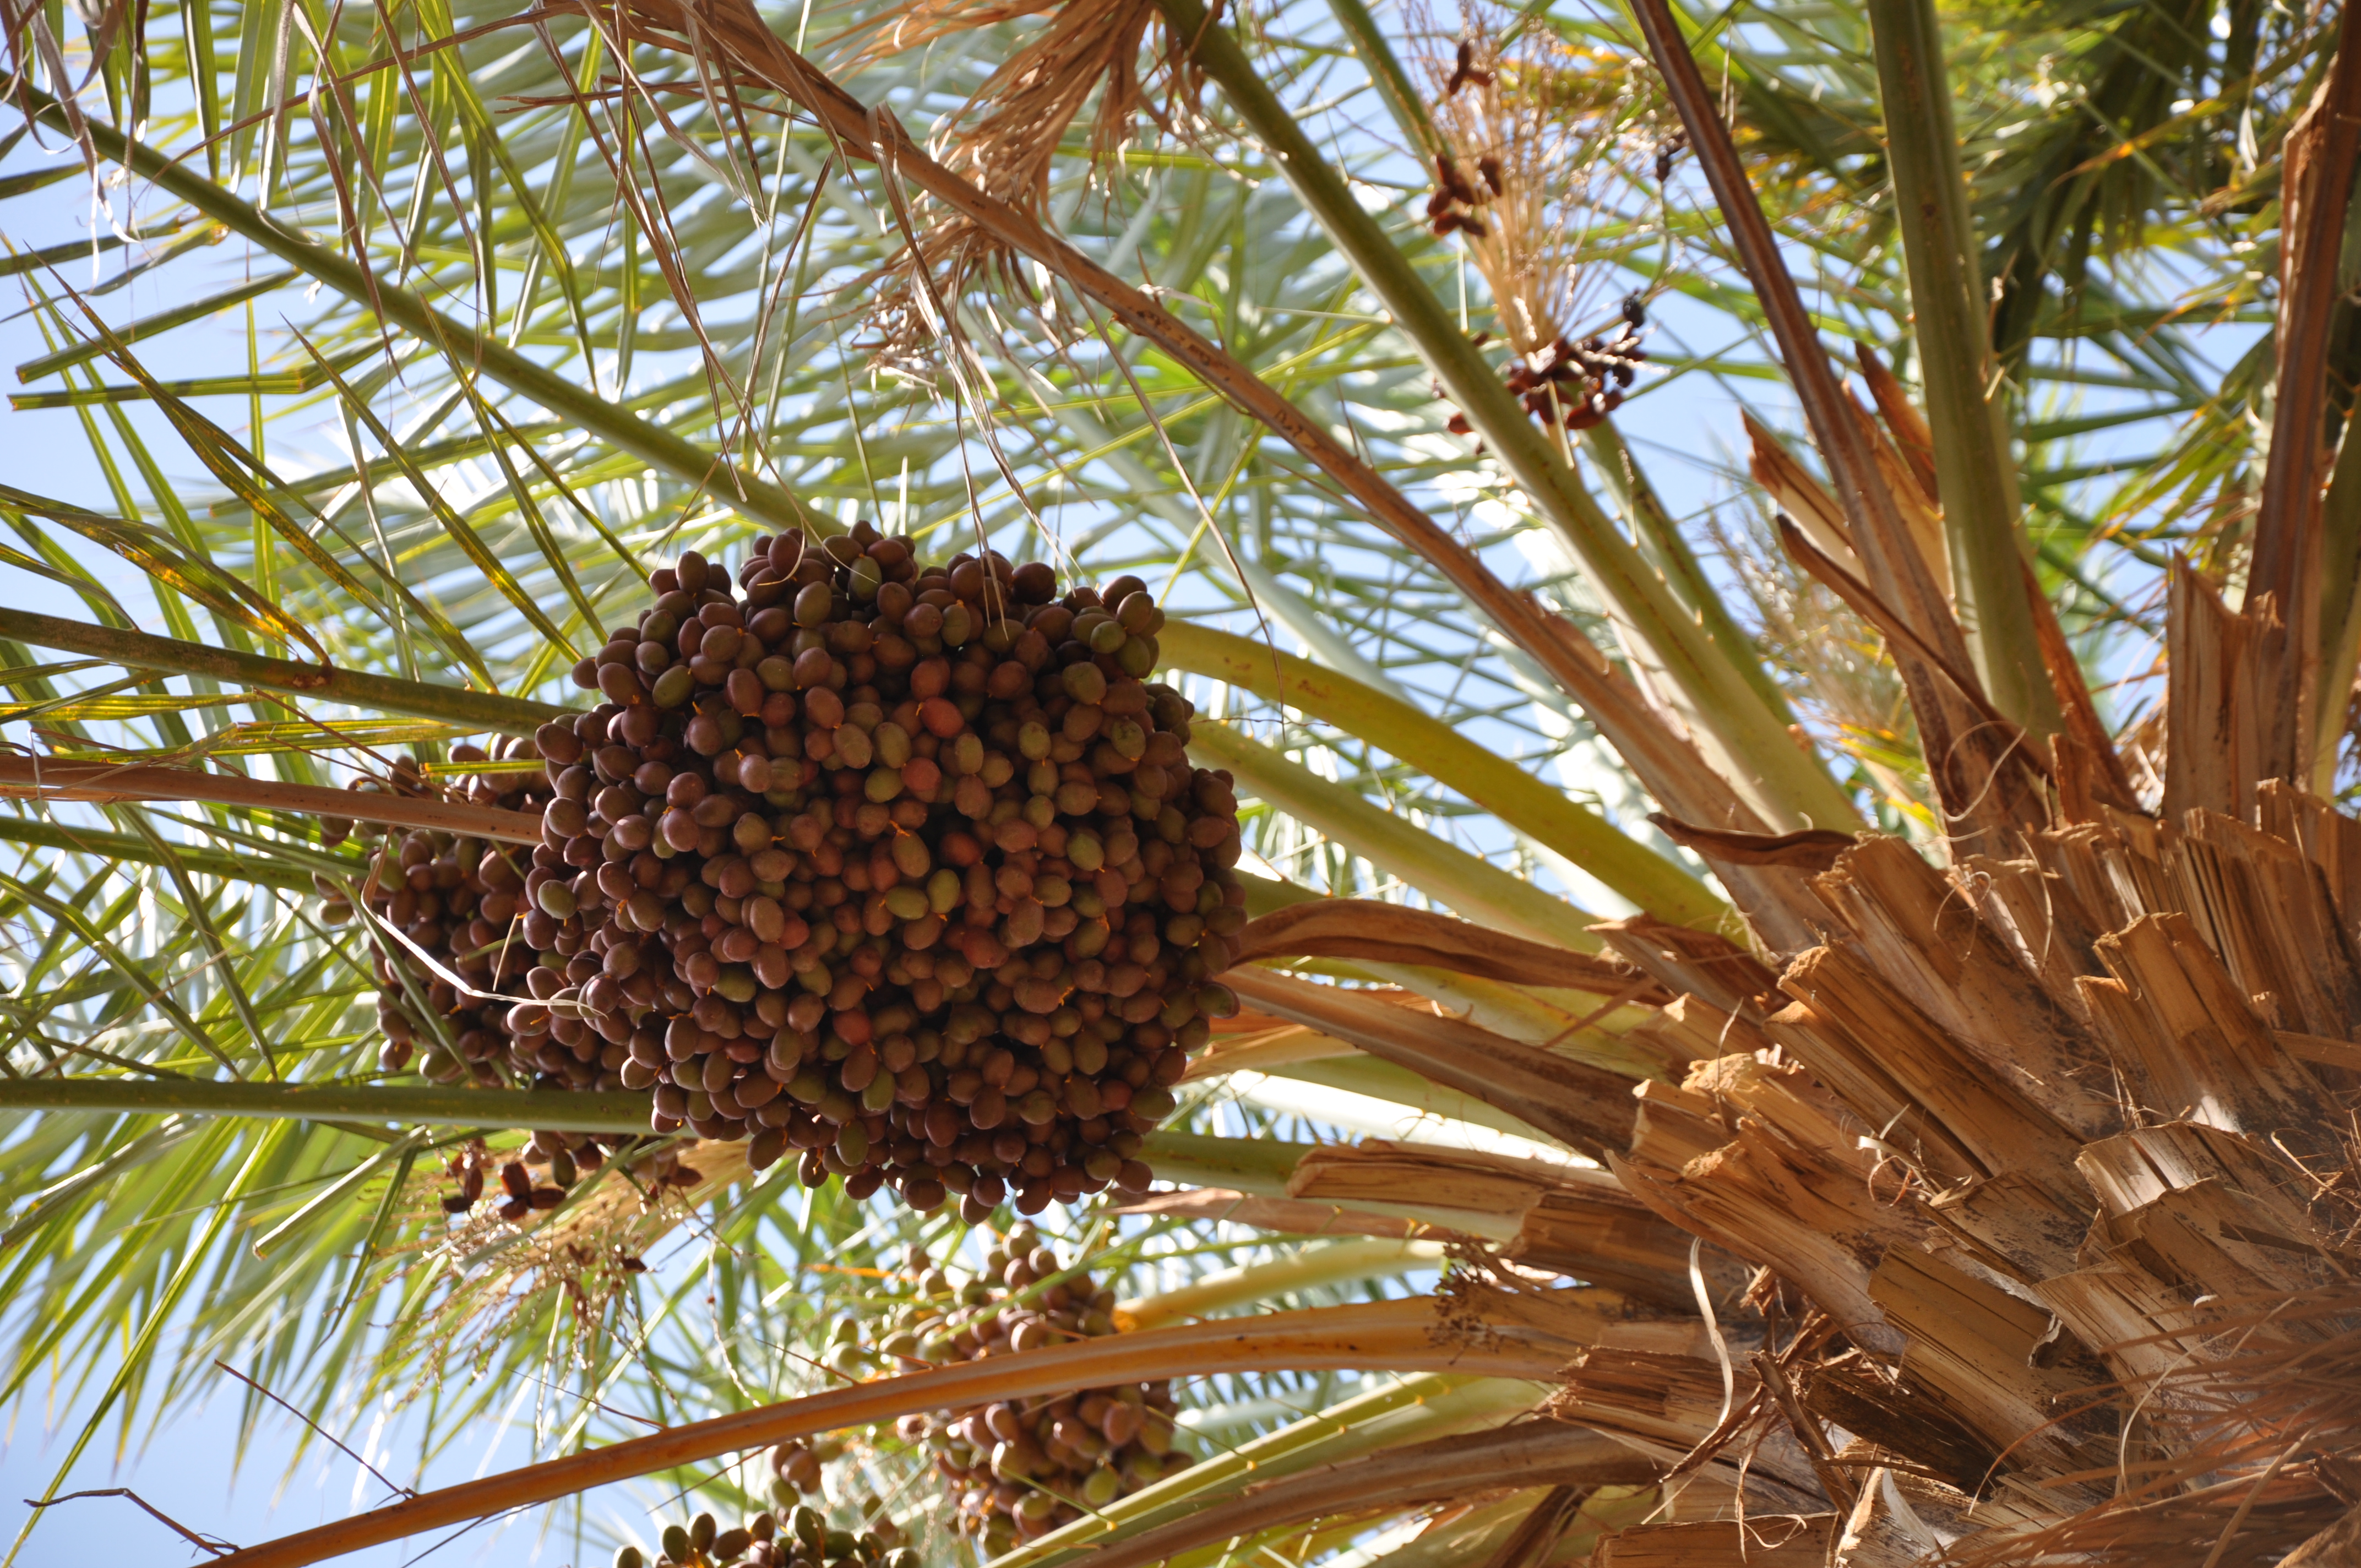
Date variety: bouisthami